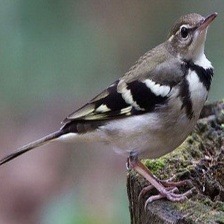
Species: FOREST WAGTAIL
Scientific name: DENDRONANTHUS INDICUS